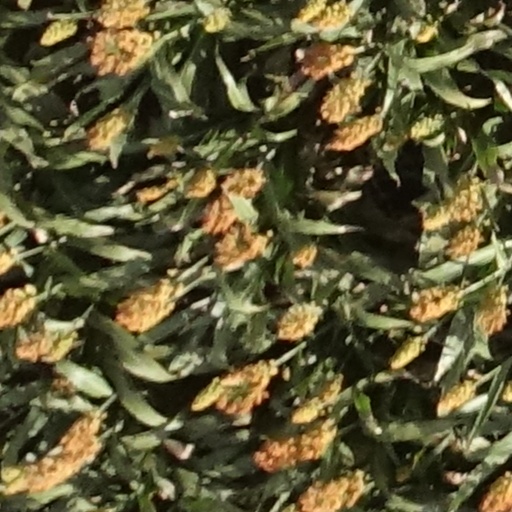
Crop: sorghum